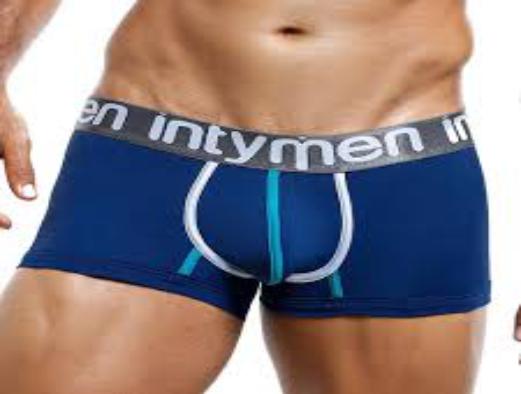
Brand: Intymen
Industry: Clothes